Carlos Talbott

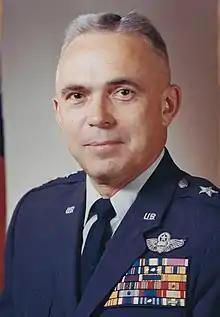

Carlos Maurice Talbott (January 28, 1920 – February 26, 2015) was a United States Air Force officer who attained the rank of lieutenant general and was vice commander in chief of the Pacific Air Forces, headquartered at Hickam Air Force Base.